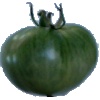
Label: Tomato not Ripened 1